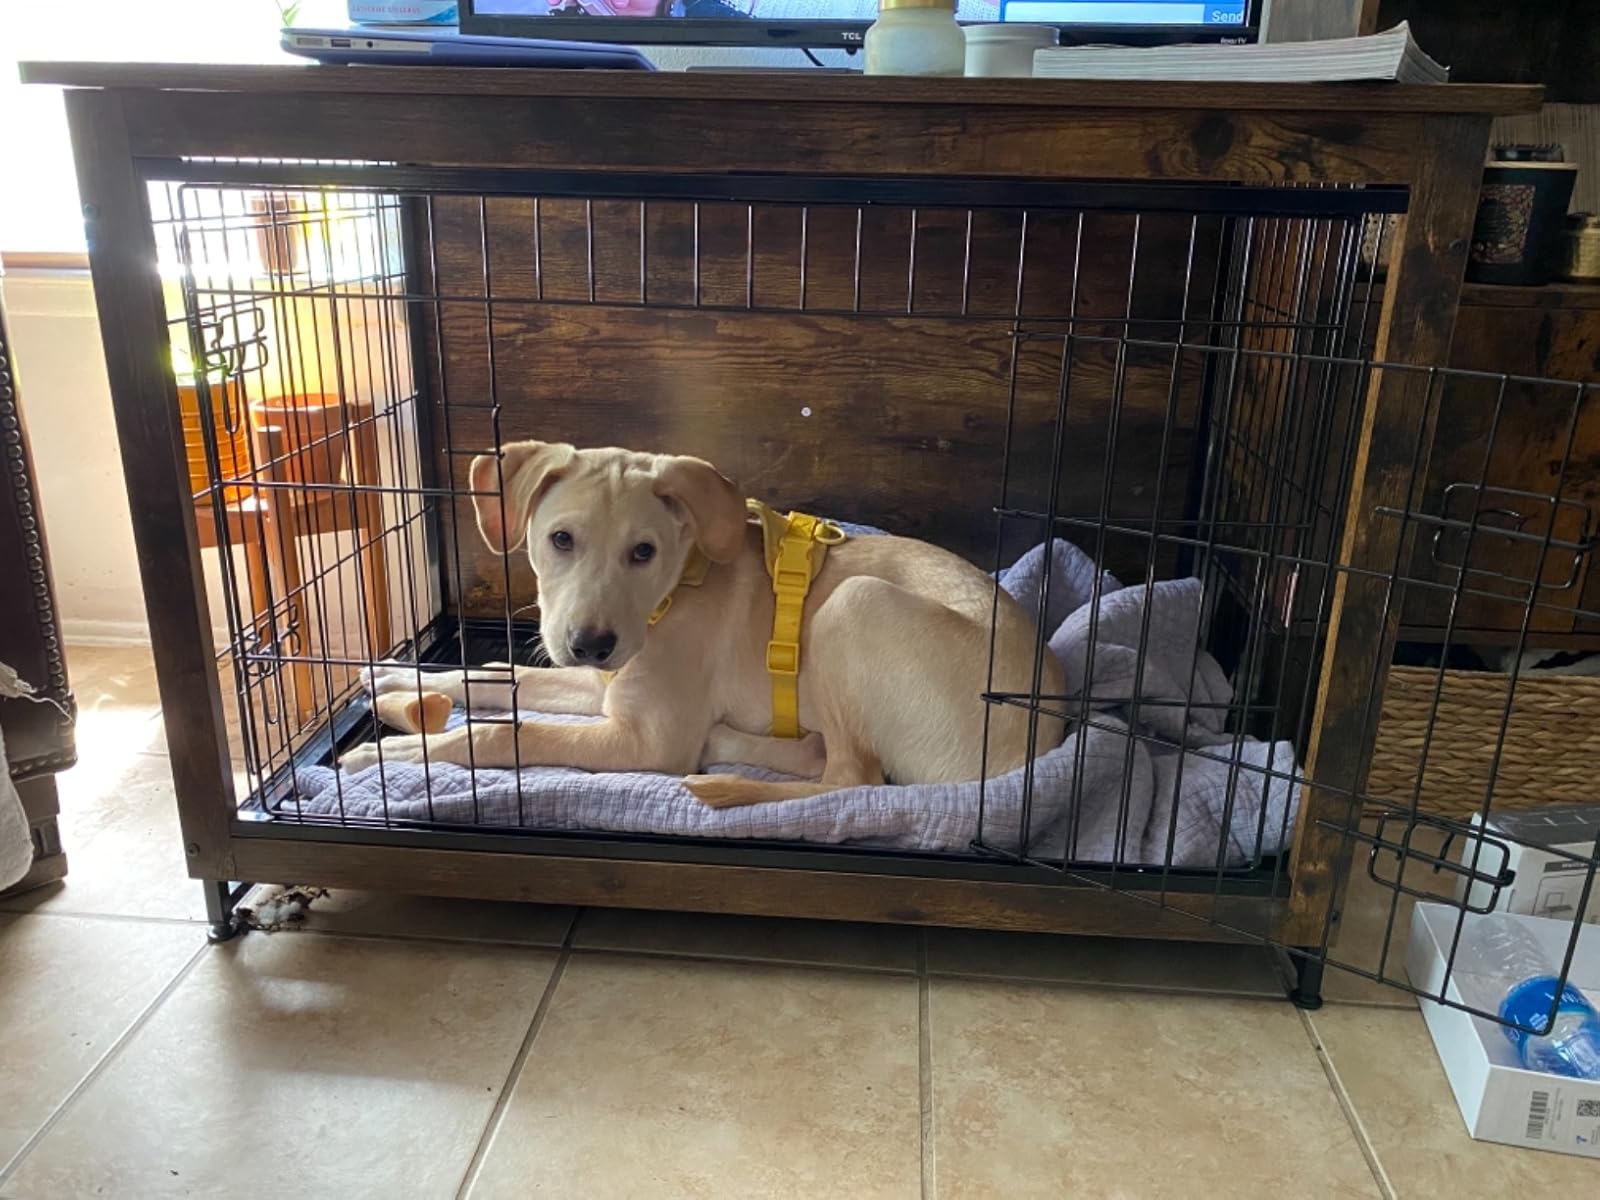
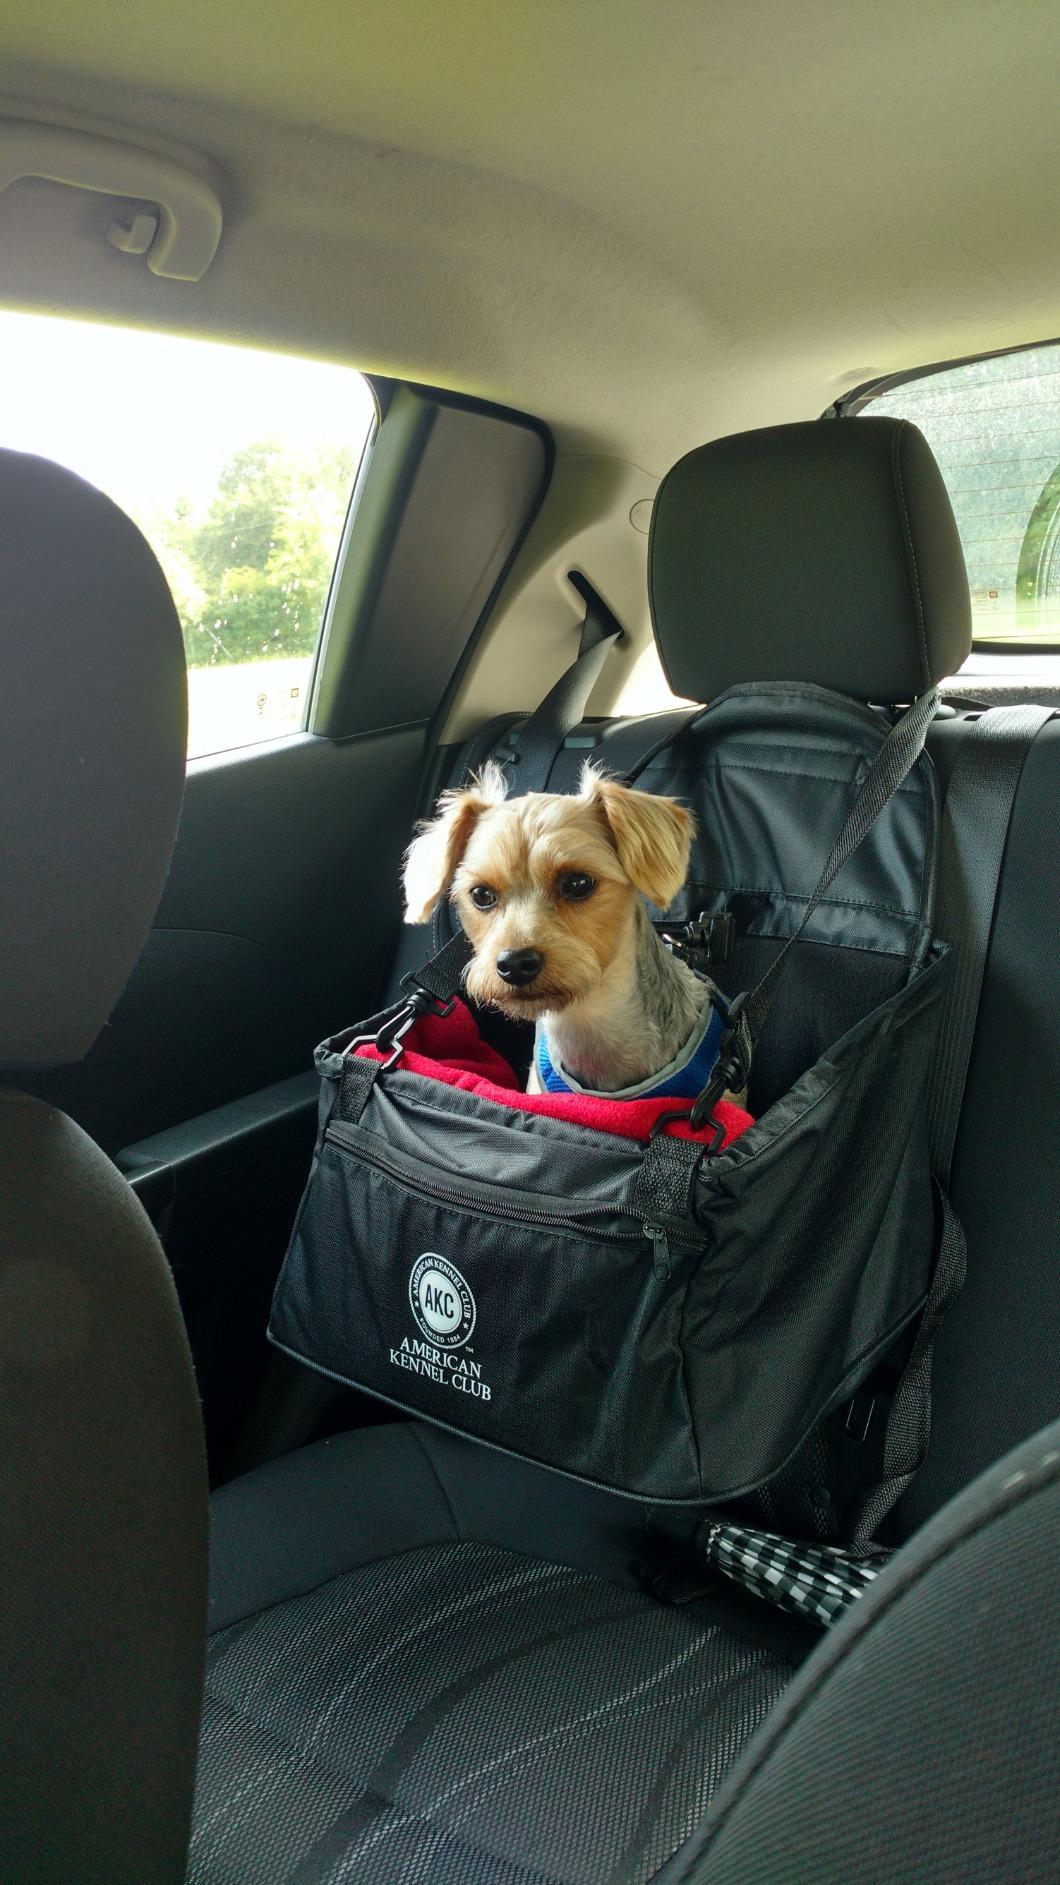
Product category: items_kennel
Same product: no